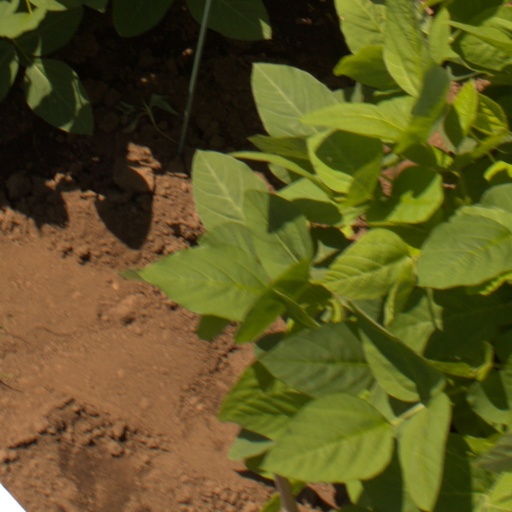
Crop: soybean